George Tully (American football)

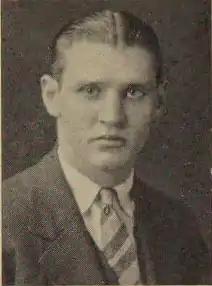
Tully, c. 1926

George Chandler Tully (March 12, 1904 – May 1, 1980) was an American football end who played one season with the Frankford Yellow Jackets of the National Football League (NFL). Tully played football at Dartmouth College. He was a consensus All-American in 1925. He was also a member of the Philadelphia Quakers of the American Football League (AFL).